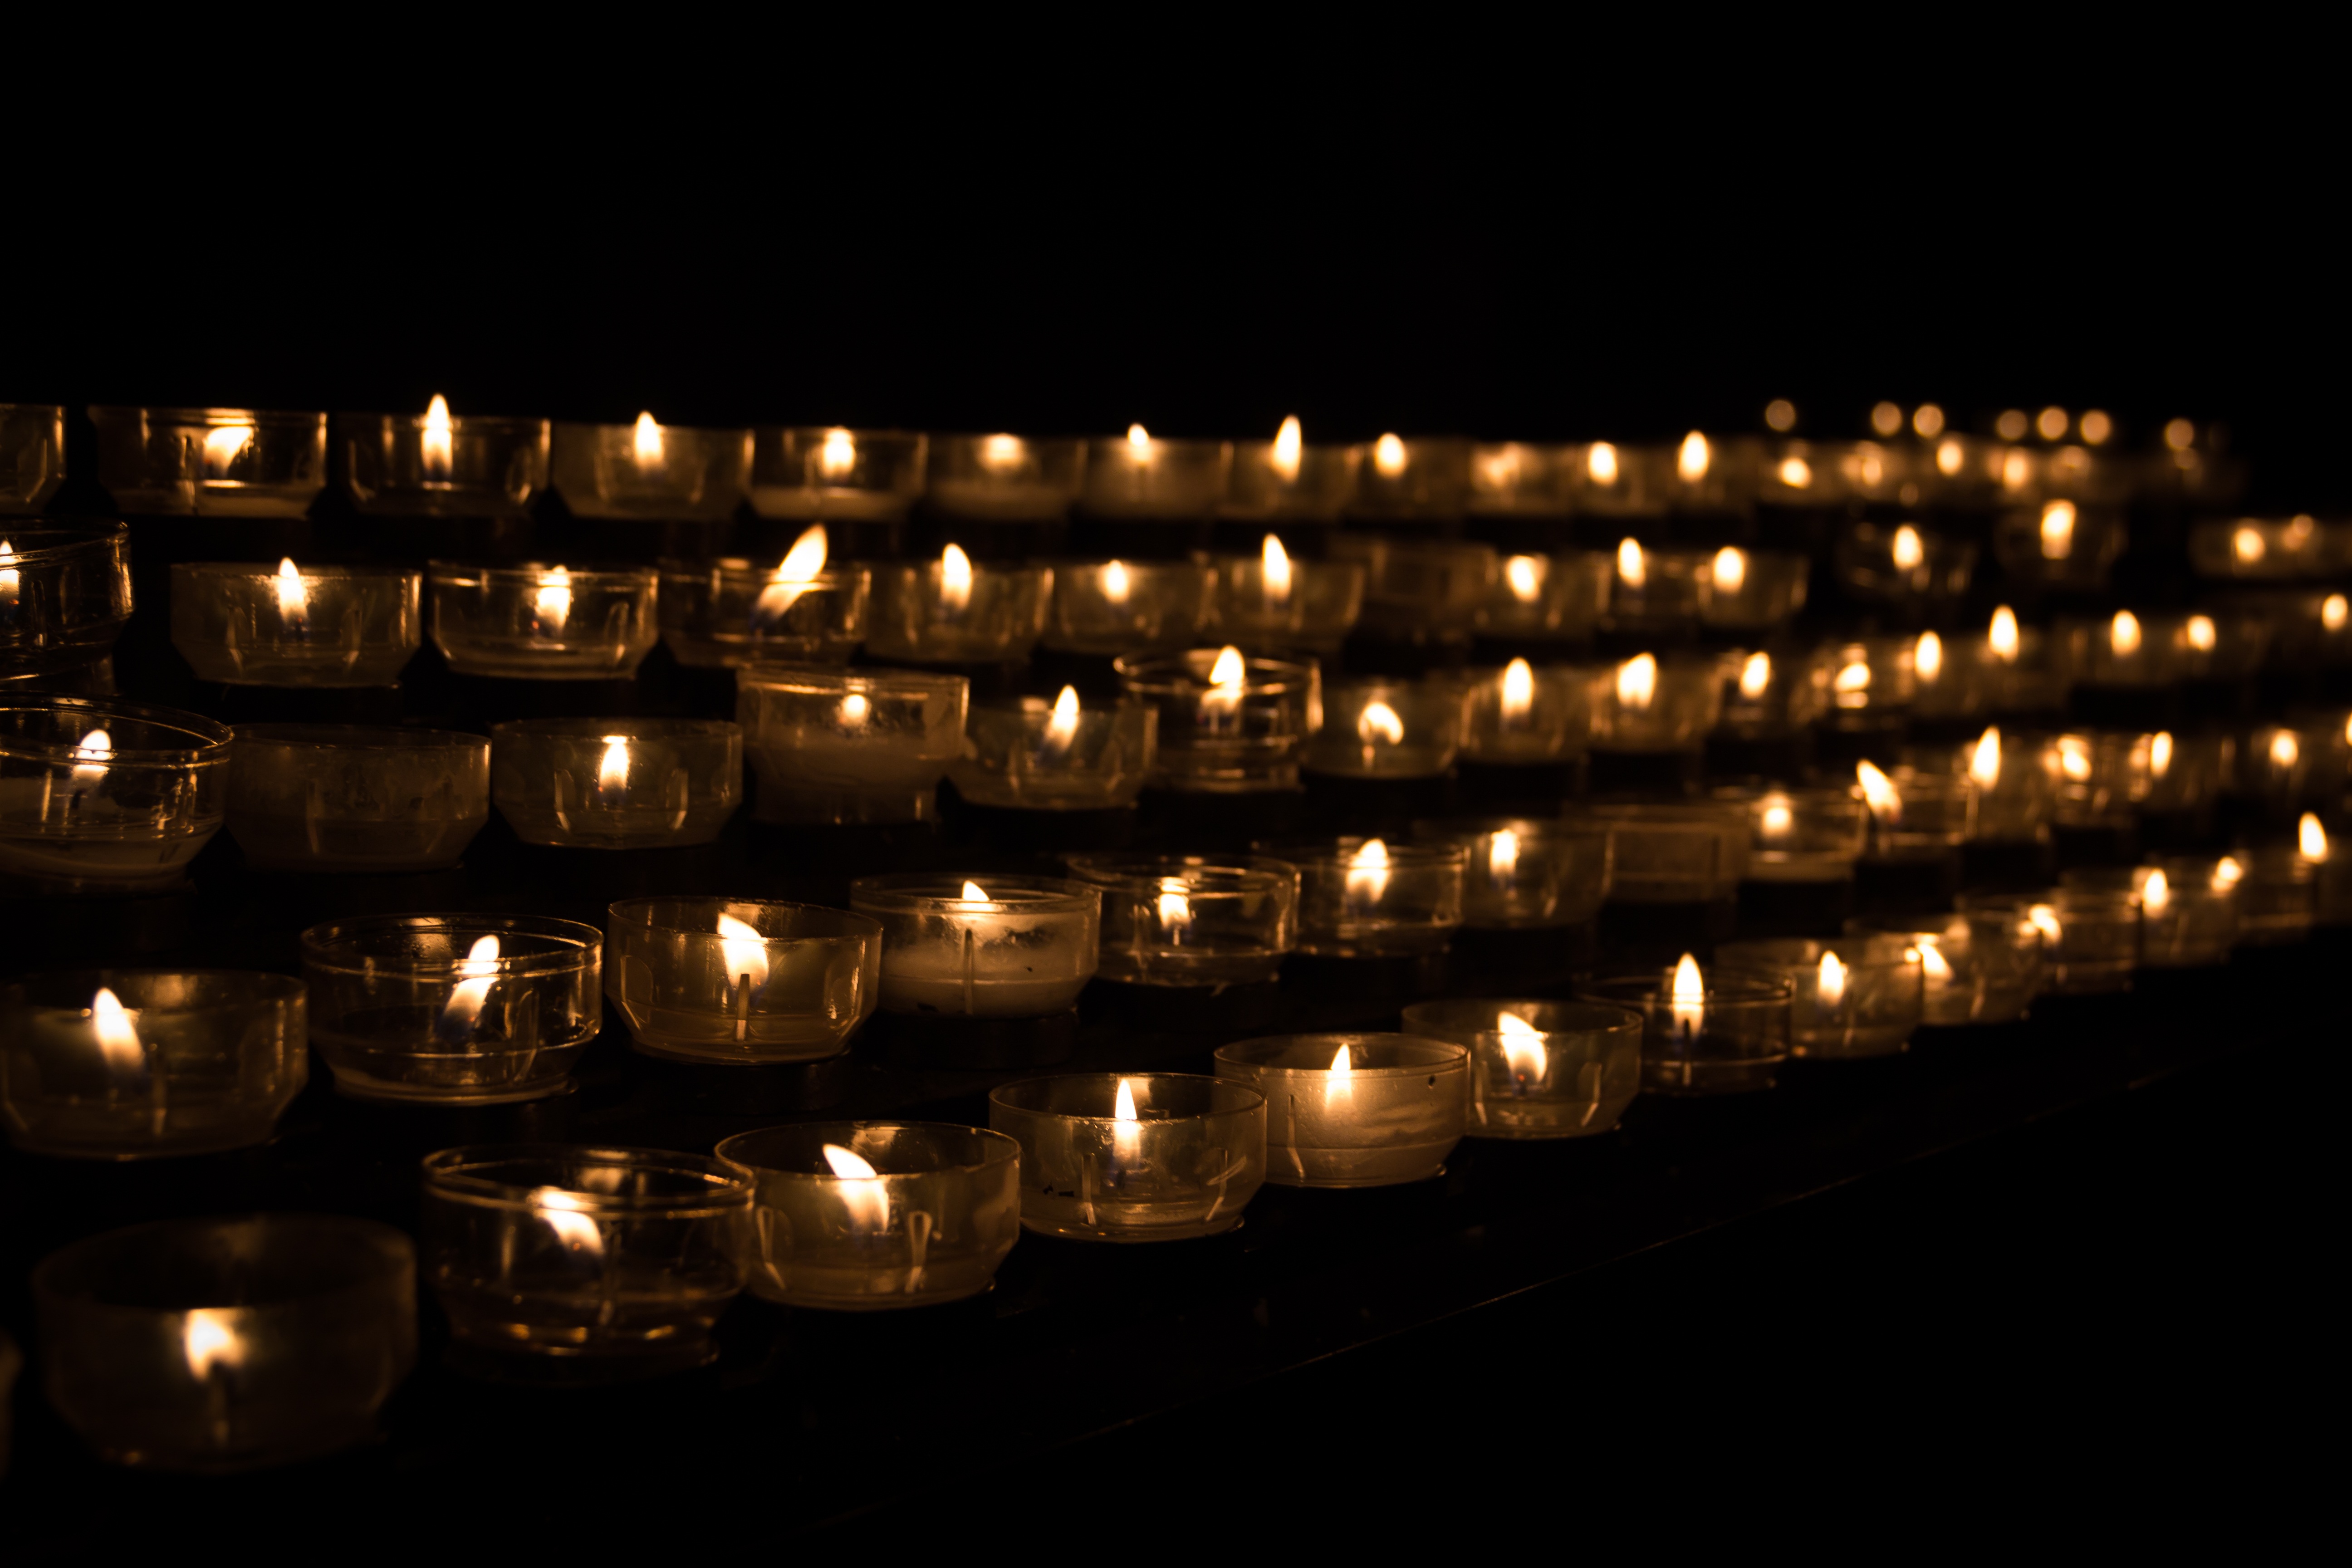
light, glowing, night, dark, celebration, love, decoration, peace, fire, religion, darkness, church, rest, christian, candle, christmas, lighting, circle, pray, font, memorial, lights, bright, light fixture, prayer, illuminate, quiet, shape, lit, service, commemoration, funeral, petition, tealight, enlighten, candle light, church service, religious beliefs, supplication, lighten